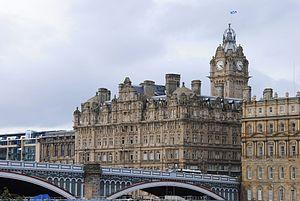
Joanne Rowling [ d͡ʒoʊˈæn ˈroʊlɪŋ], plus connue sous les noms de plume J. K. Rowling et Robert Galbraith, est une romancière et scénariste anglaise née le 31 juillet 1965 dans l’agglomération de Yate, dans le Gloucestershire du Sud. Elle doit sa notoriété mondiale à la série Harry Potter, dont les romans traduits en près de quatre-vingts langues ont été vendus à plus de 500 millions d'exemplaires dans le monde.